EADS CASA C-295

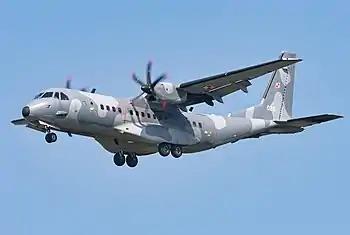
A Polish Air Force C-295M

The Airbus C295 (previously CASA C-295) is a medium tactical transport aircraft that was designed and initially manufactured by the Spanish aerospace company CASA, which is now part of the European multinational Airbus Defence and Space division.